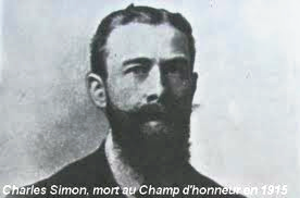
portrait de Charles Simon, secrétaire général de la Fédération gymnastique et sportive des patronages de France et précurseur de la Fédération française de football
La Fédération sportive et culturelle de France est un organisme fondé en 1898 par le docteur Paul Michaux sous le nom d’Union des sociétés de gymnastique et d’instruction militaire des patronages et œuvres de jeunesse de France, vite remplacé par celui de Fédération gymnastique et sportive des patronages de France, afin de regrouper les nombreux patronages paroissiaux qui se développent à la fin du XIXᵉ siècle. Si elle puise ses lointaines origines dans le christianisme social du XIXᵉ siècle, elle doit sa véritable reconnaissance nationale à sa participation active — à travers la gymnastique et la préparation militaire — à l’important effort de redressement national qui caractérise les débuts du XXᵉ siècle, dans un contexte délicat pour elle car bien marqué par l’anticléricalisme alors qu'une partie du clergé émet de fortes réserves eu égard à son militarisme militant. Elle contribue cependant déjà à l’éclosion des sports et plus particulièrement du football ainsi qu’à la fondation de la Fédération internationale catholique d’éducation physique et sportive.
Charles Simon est un dirigeant sportif français né à Paris le 25 septembre 1882 et mort au combat à Écurie le 15 juin 1915. Il est, avant la Première Guerre mondiale, secrétaire général de la Fédération gymnastique et sportive des patronages de France et de l'Union internationale des œuvres catholiques d'éducation physique.
L'histoire du sport en France peut se découper dans le temps en séquences spécifiques relativement homogènes mais de durées très variables. Ses origines remontent pour beaucoup à la période gallo-romaine avant de revêtir des formes particulières au Moyen Âge puis de justifier un discours très construit lors de la Renaissance. Celui-ci ne se cristallise vraiment en France que dans la première partie du XIXᵉ siècle avec le développement de la gymnastique comme activité éducative et hygiénique. Ce n'est qu'à la fin de ce siècle que certains s'efforcent d'y associer la compétition sportive venue timidement d'outre-Manche comme activité de loisir de l'aristocratie. Ces pionniers doivent lutter contre le manque d'intérêt des pouvoirs publics et leurs dissensions internes entre les tenants du modèle anglo-saxon et ceux des jeux traditionnels français.